Doctor Who

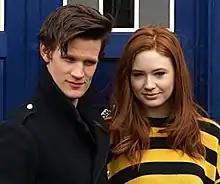
Karen Gillan (pictured in 2010 with the Eleventh Doctor, Matt Smith) played the Doctor's companion Amy Pond.

The programme soon became a national institution in the United Kingdom, with a large following among the general viewing audience. The show received controversy over the suitability of the series for children. Morality campaigner Mary Whitehouse repeatedly complained to the BBC over what she saw as the programme's violent, frightening and gory content. According to "Radio Times", the series "never had a more implacable foe than Mary Whitehouse".